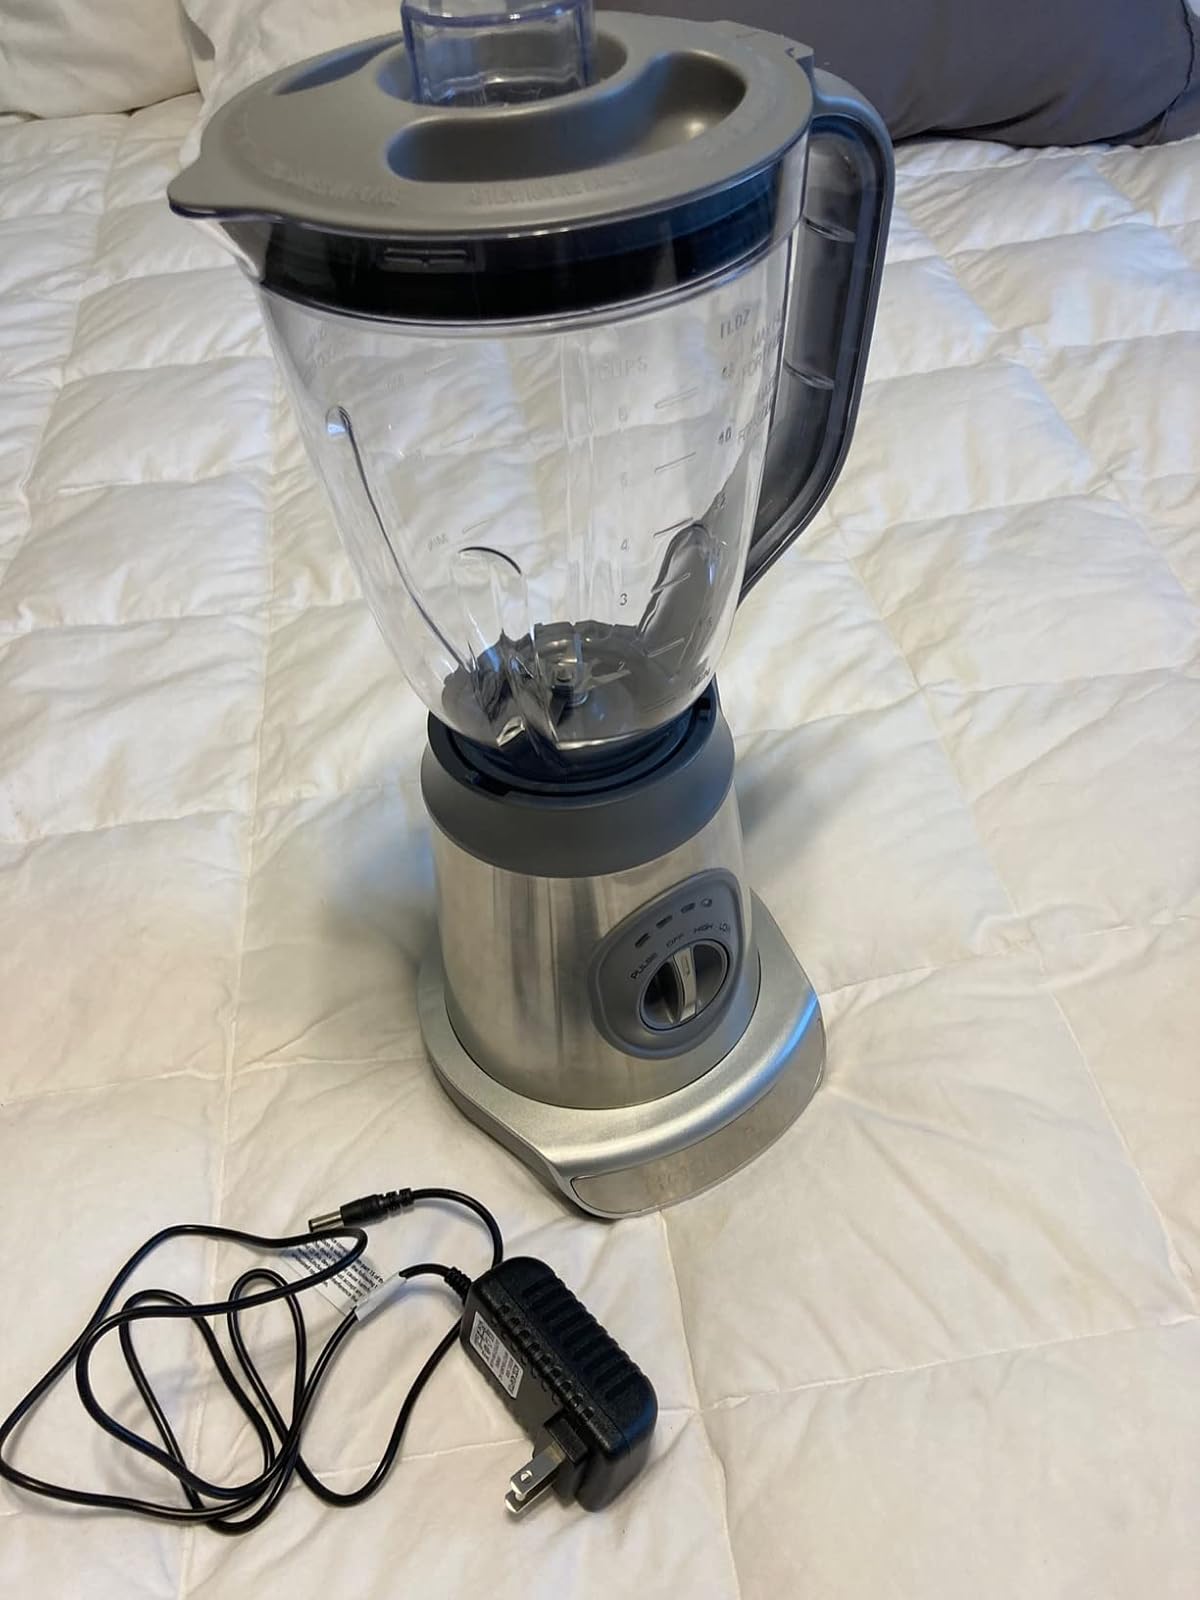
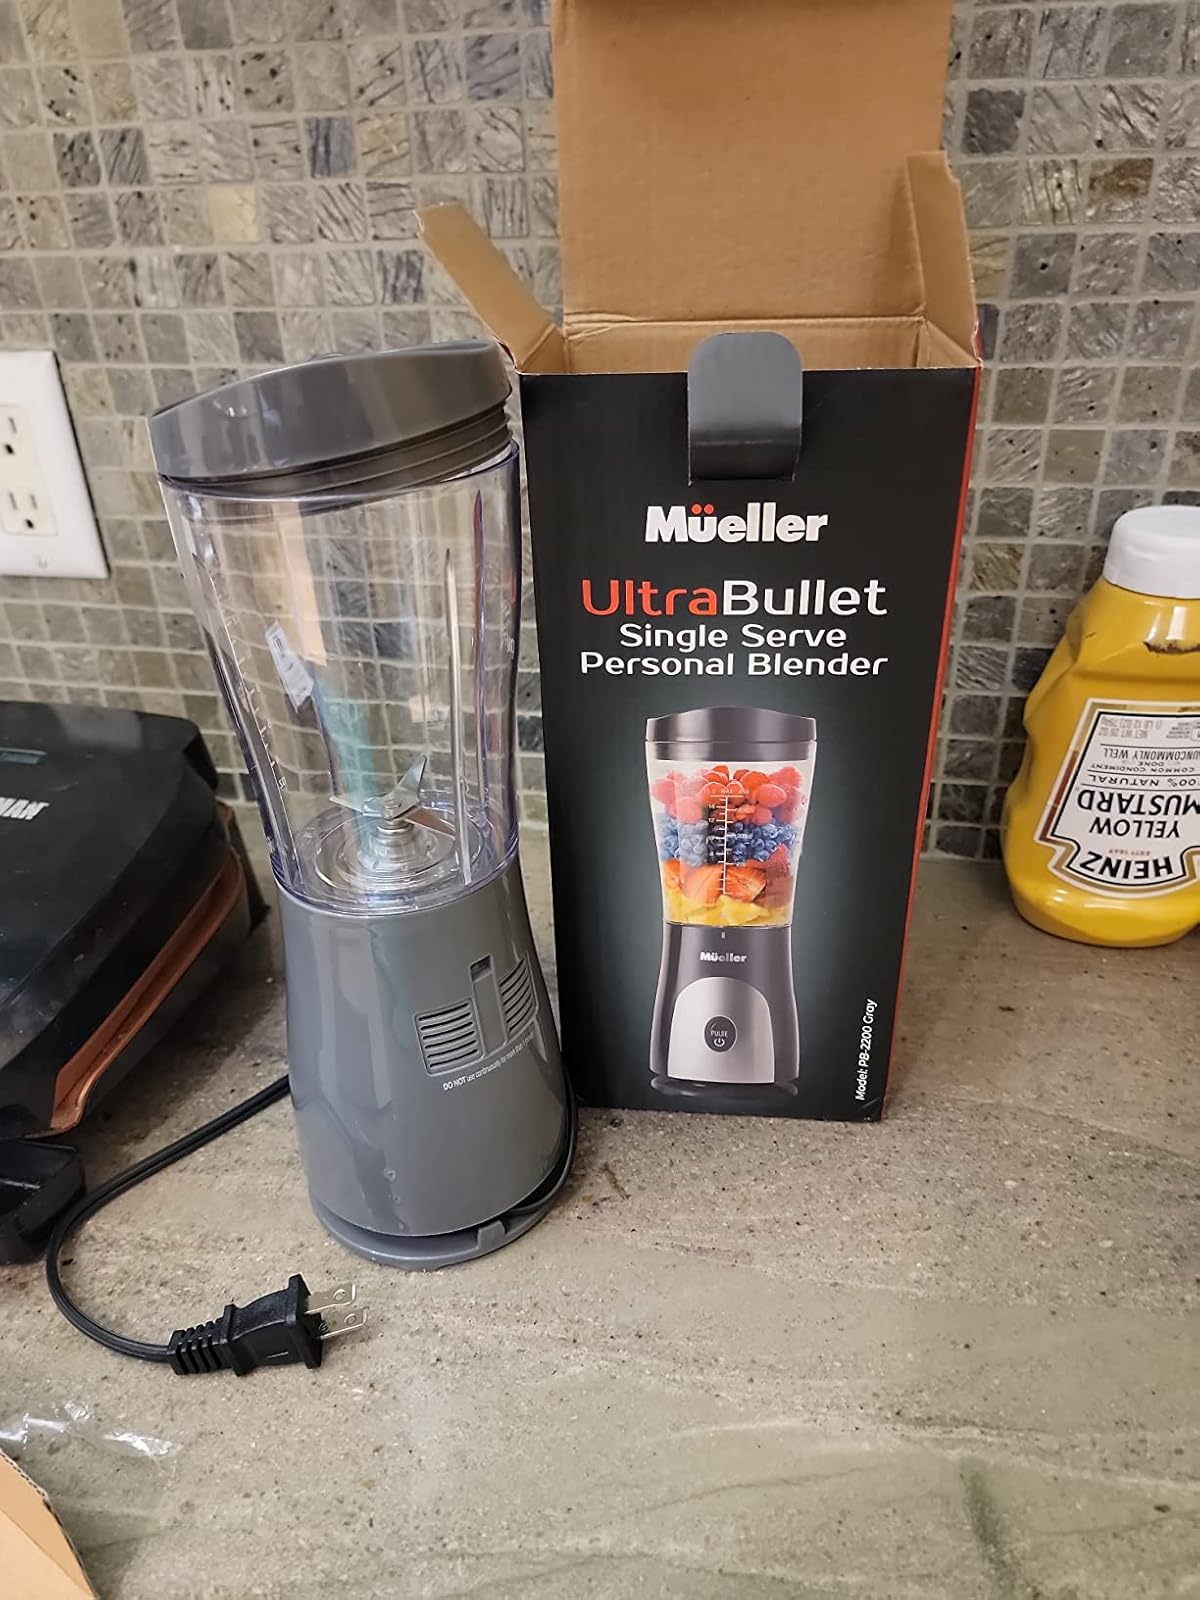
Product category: items_blender
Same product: no